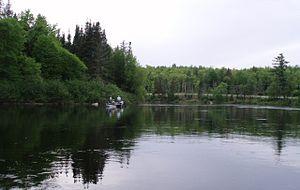
La rivière Androscoggin est une rivière dans les états américains du Maine et du New Hampshire, dans le nord de la Nouvelle-Angleterre.